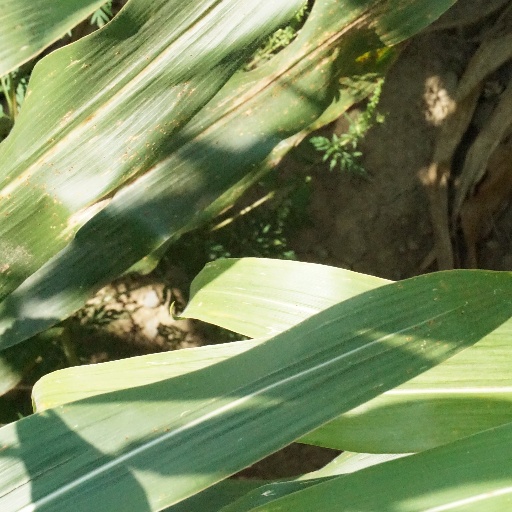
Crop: maize; corn